Emine Sevgi Özdamar

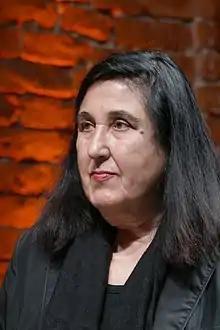

Emine Sevgi Özdamar (born 10 August 1946) is a writer, director, and actress of Turkish origin who has lived and worked in Germany since 1976. Özdamar's art is distinctive in that it is influenced by her life experiences, which straddle the countries of Germany and Turkey throughout times of turmoil in both. One of her most notable accomplishments is winning the 1991 Ingeborg Bachmann Prize.